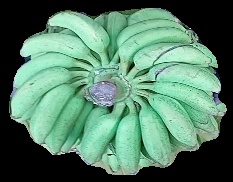
Variety: elakki-bale
Grade: grade1